Bravilor Bonamat

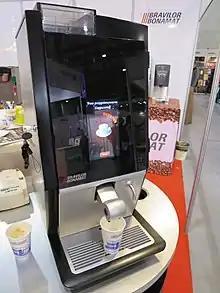
A Bravilor Bonamat coffee machine brewing a cappuccino

Bravilor Bonamat is a Dutch manufacturer of commercial and office-grade coffee machines, espresso machines and hot water dispensers, founded in Amsterdam by A.J.M. Verheijen in 1948. The company originally began as a wholesale reseller of espresso machines, before later branching out into manufacturing.